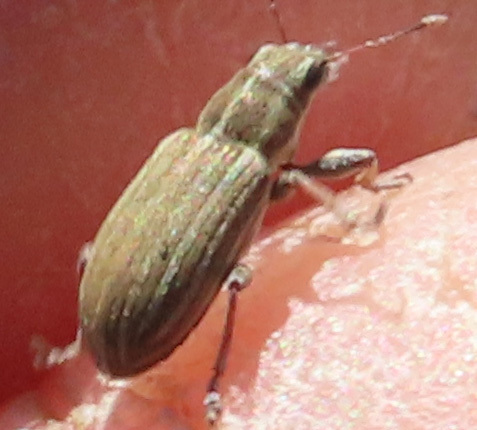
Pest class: pea_leaf_weevil